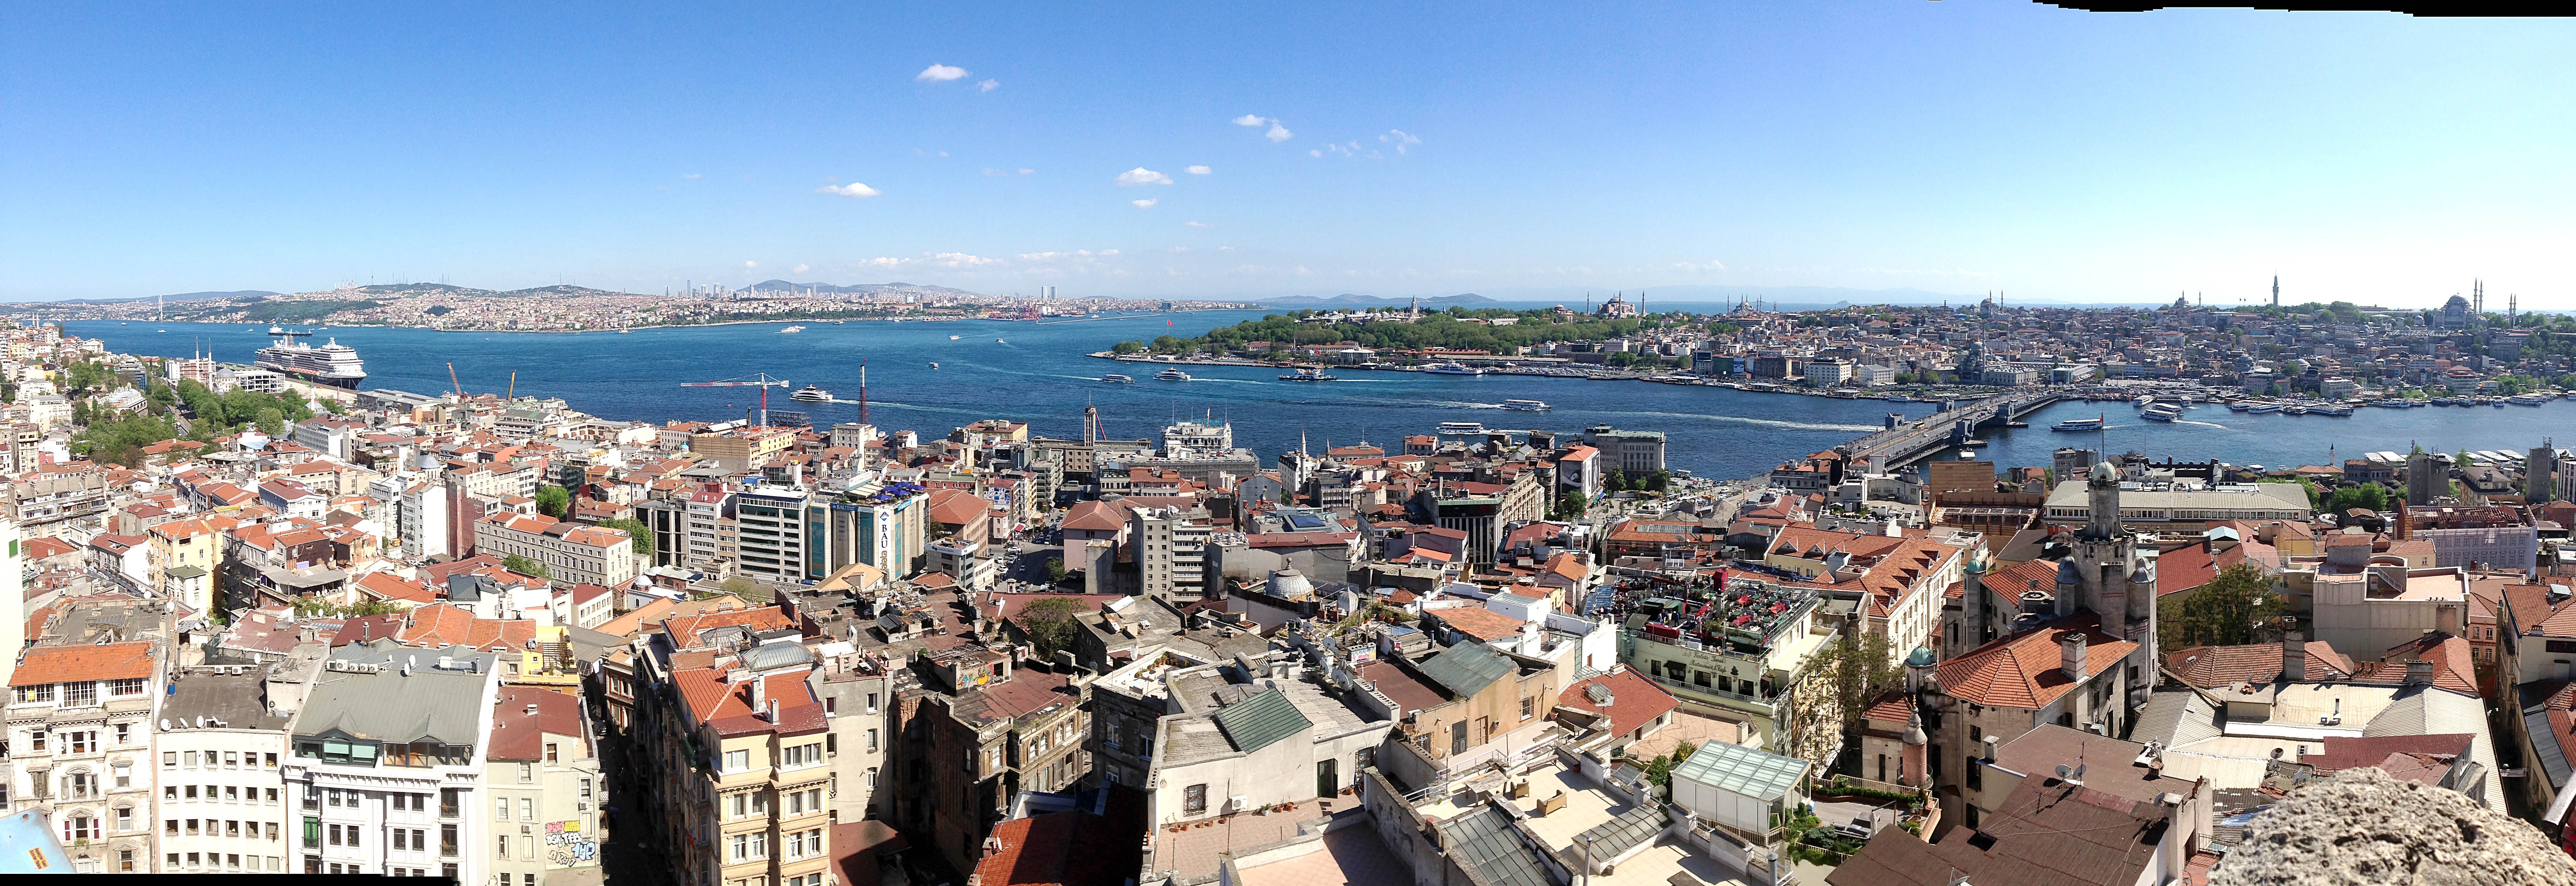
photography, town, panorama, marina, tourism, turkey, istanbul, bosphorus, tours, residential area